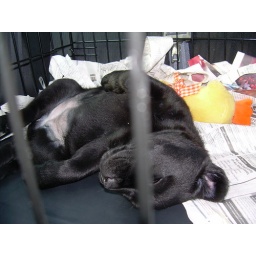
She was great in the car on the long drive, sleeping most of the way home.